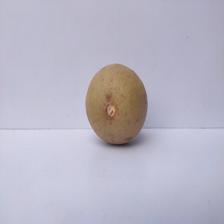
Size: Large